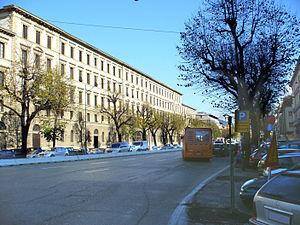
Les Viali di Circonvallazione sont une série de boulevards périphériques à 6 voies entourant la partie nord du Centre historique de Florence.